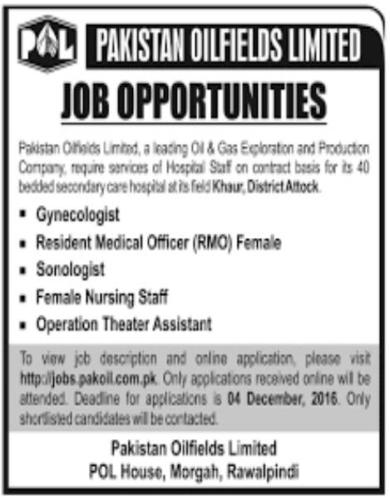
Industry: Transportation